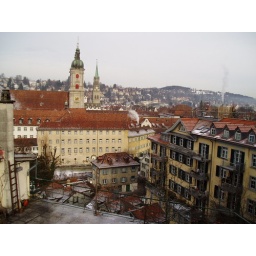
this is a view from the hill looking down into the town area. the tower in the forefront is the main church in town..